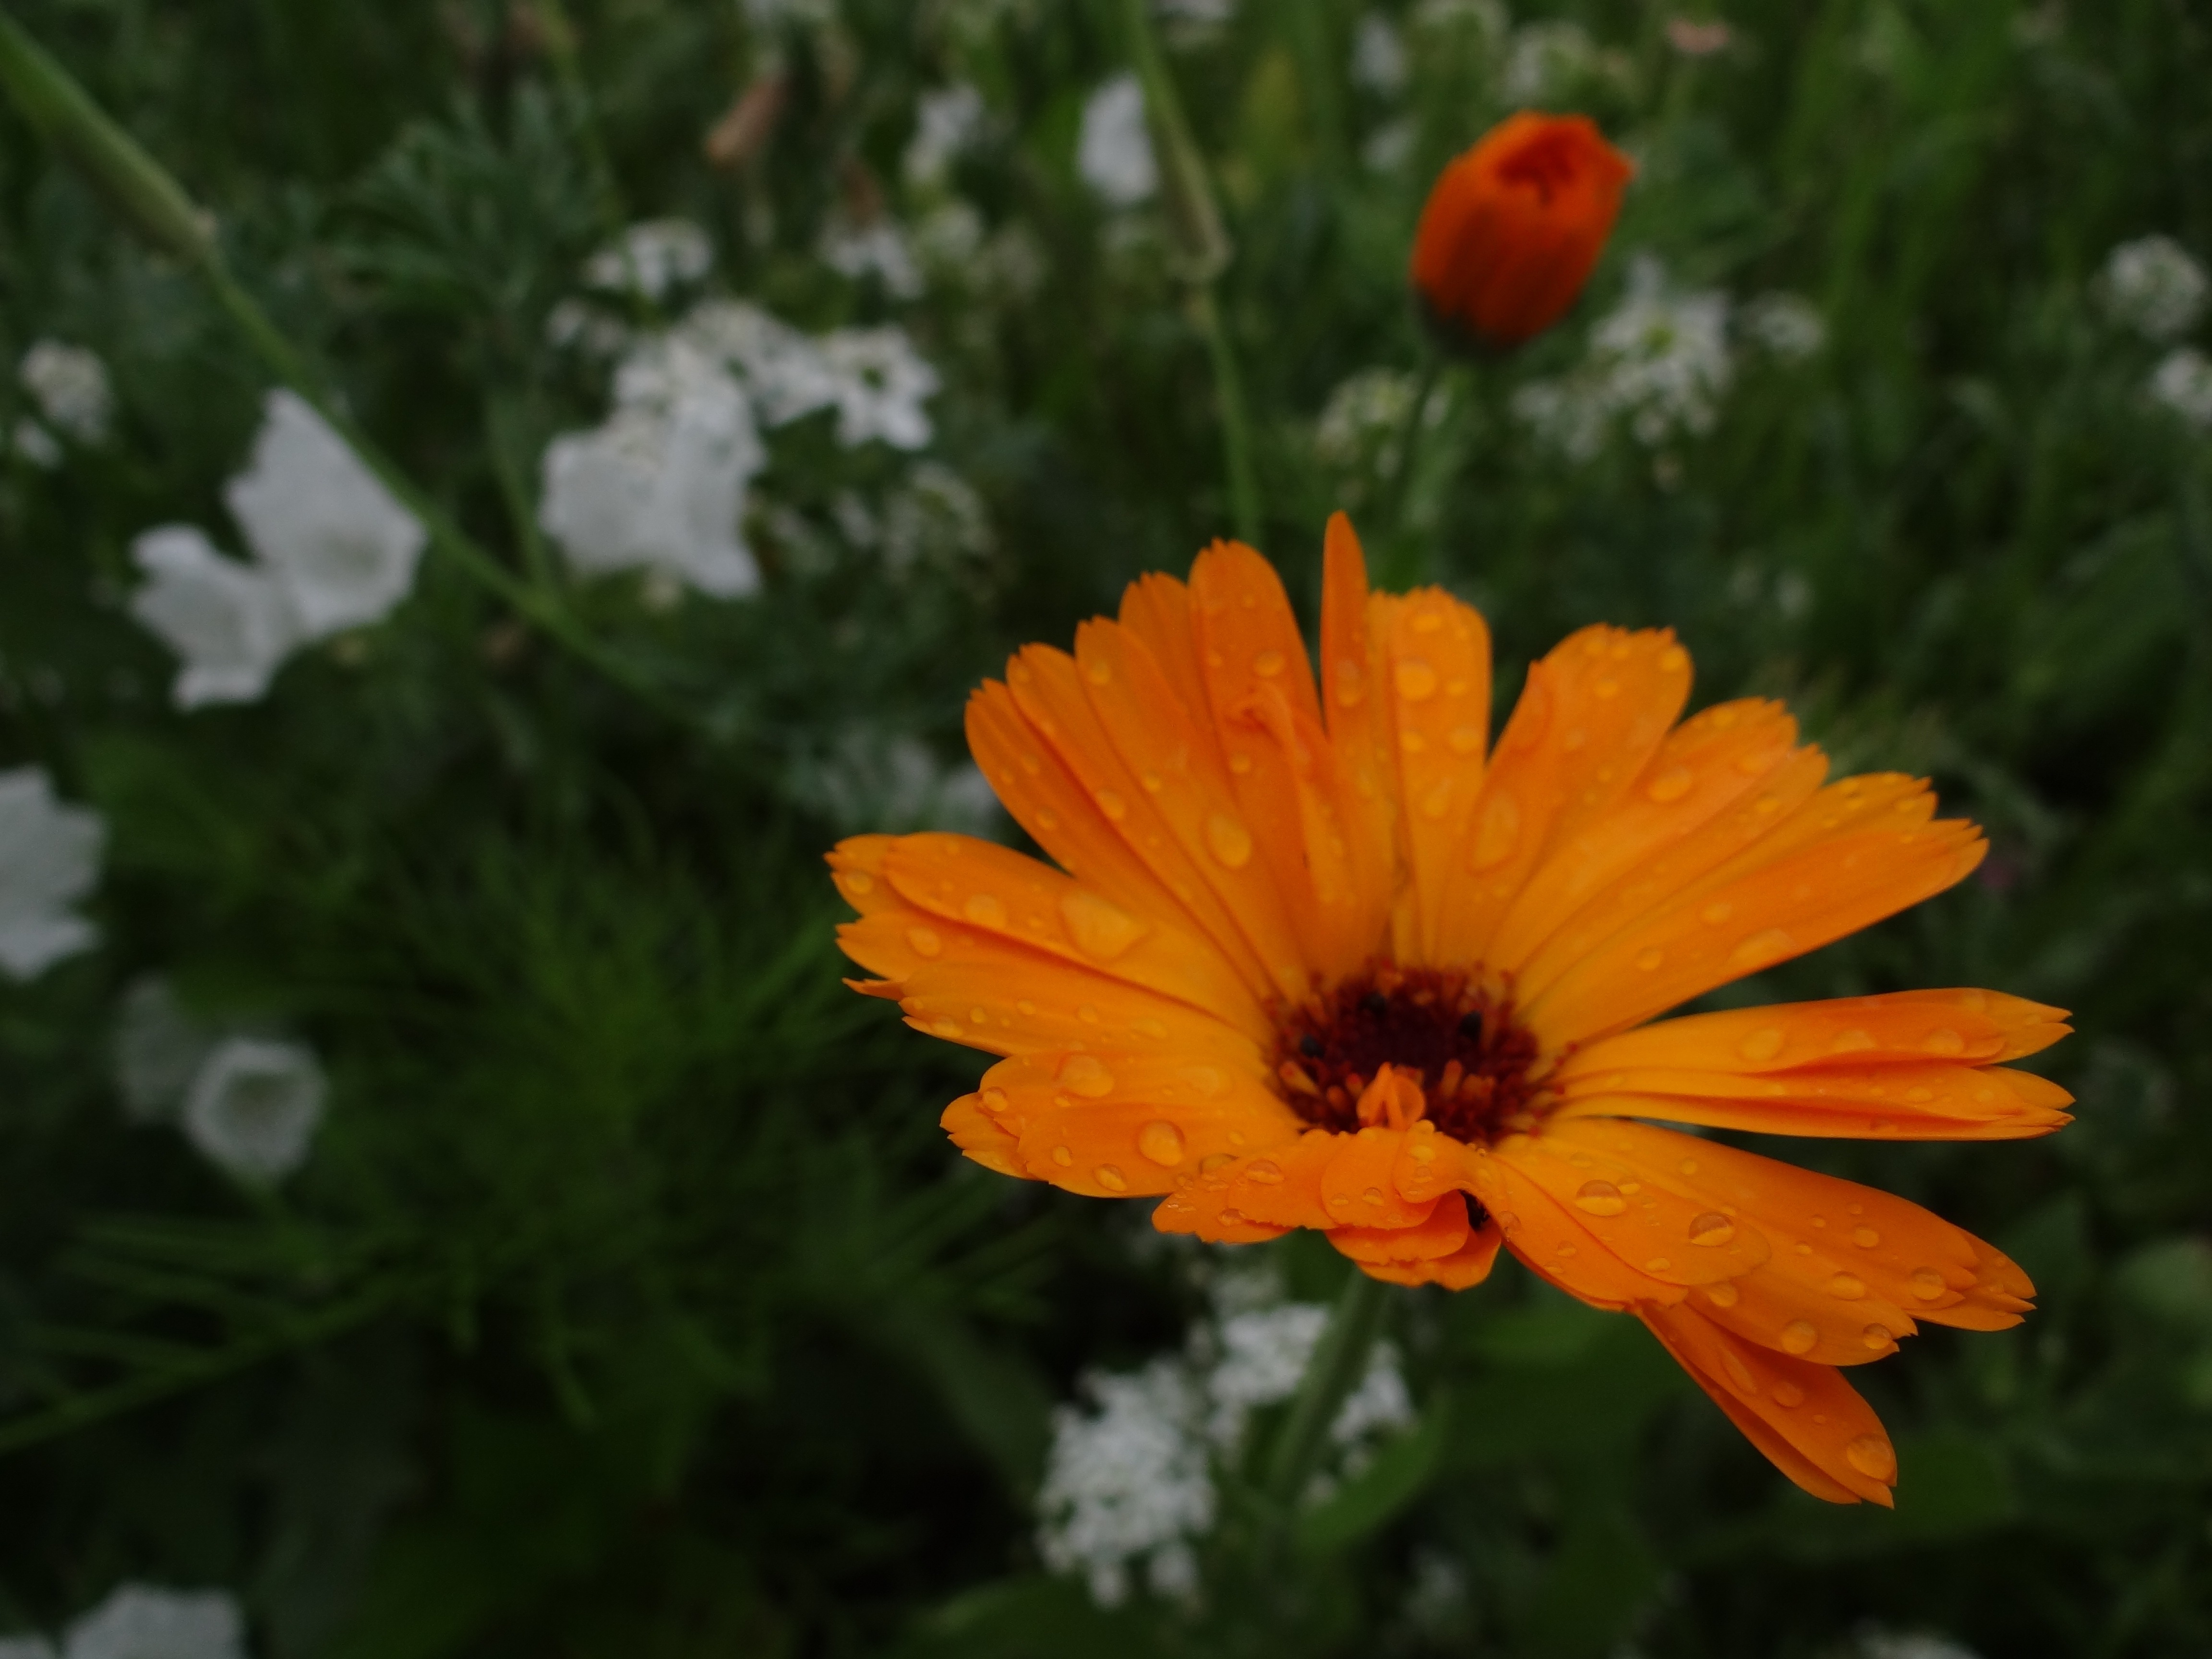
nature, blossom, plant, meadow, flower, petal, bloom, herb, botany, yellow, flora, wildflower, flowers, wild flowers, beautiful, flower meadow, nectar, macro photography, flowering plant, daisy family, calendula, sulfur cosmos, spring meadow, smock, annual plant, land plant